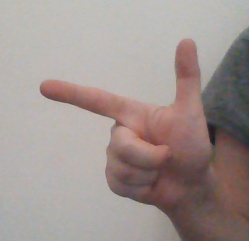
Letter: yaa